Moorgate tube crash

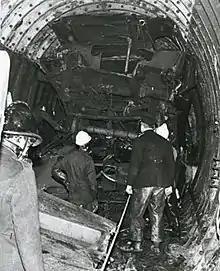
The rear of the first carriage, forced into the roof of the tunnel, after the second carriage had been removed

The front carriage was an indescribable tangle of twisted metal and in it the living and the dead were heaped together, intertwined among themselves and the wreckage.